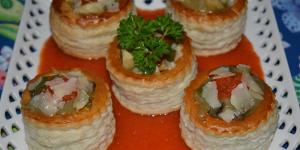
volovanes de setas y queso